Jimmy Duncan (rugby union)

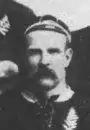
Jimmy Duncan

James Duncan (12 November 1869 – 19 October 1953) was a New Zealand rugby union footballer, coach and referee. He captained New Zealand in its first test, and coached New Zealand in its first home test.